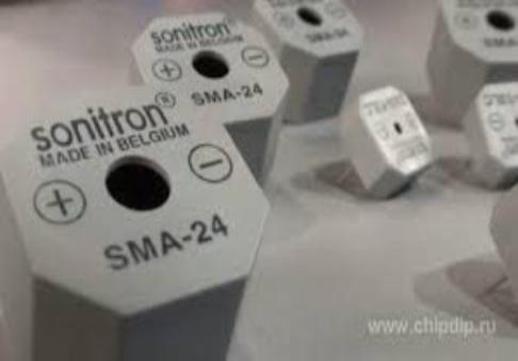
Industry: Electronic